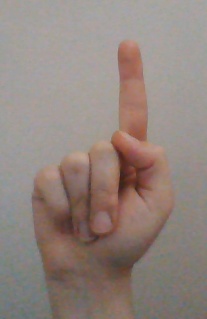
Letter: bb